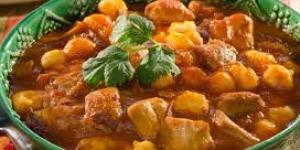
con amor se hace todo y mas con pollo